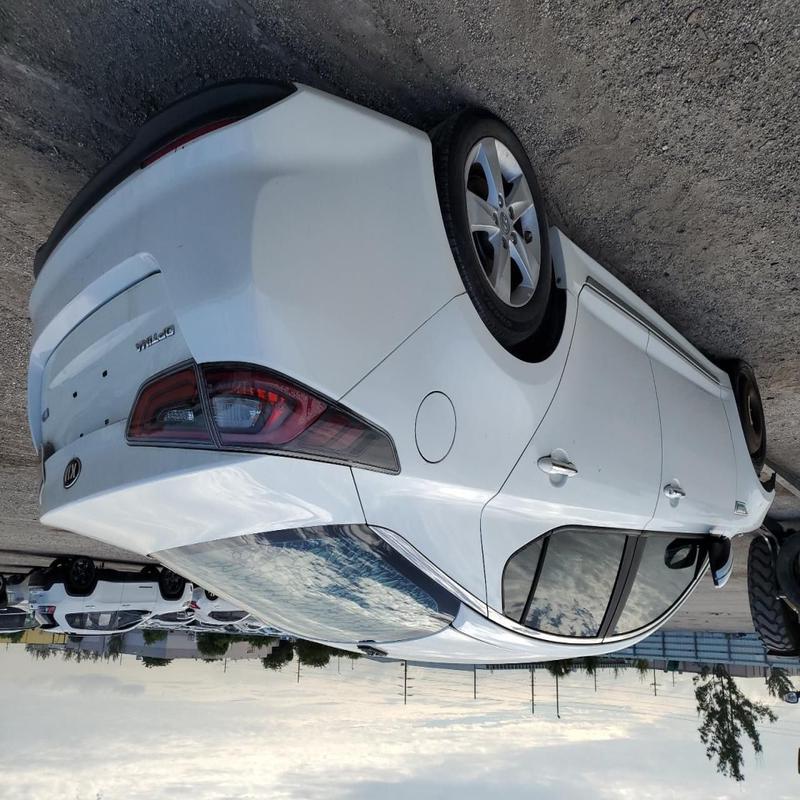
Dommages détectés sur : pare-choc arrière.
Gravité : mineur